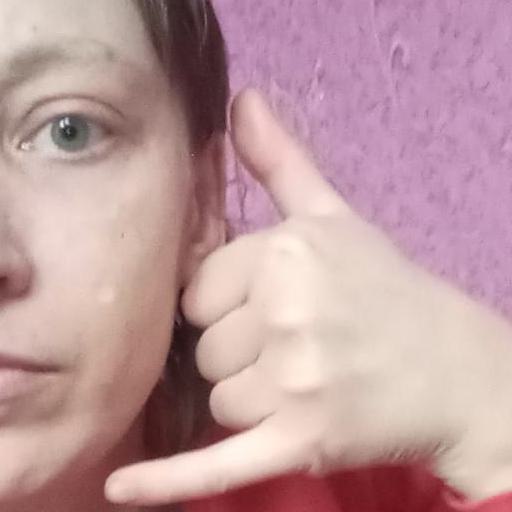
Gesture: call